USS San Jacinto (1850)

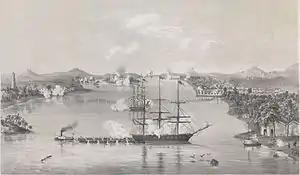
Attack on the Barrier Forts on November 21, showing "Portsmouth", and "Levant", with men and officers from the "San Jacinto"

Recommissioned on 4 October 1855, the screw frigate, now commanded by Captain Henry H. Bell, departed New York on the 25th and headed for the Far East as flagship of Commodore James Armstrong. After proceeding via Madeira, the Cape of Good Hope, Mauritius, and Ceylon, the ship arrived at Penang in the Straits of Malacca on 22 March 1856.